Appare-Ranman!

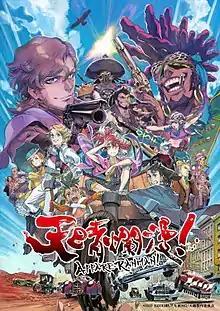
Key visual

is an original Japanese anime television series produced by P.A. Works, and directed by Masakazu Hashimoto. The series aired from April to September 2020. A manga adaptation by Ahndongshik was serialized in Kadokawa Shoten's "Young Ace" magazine from April 2020 to January 2022.